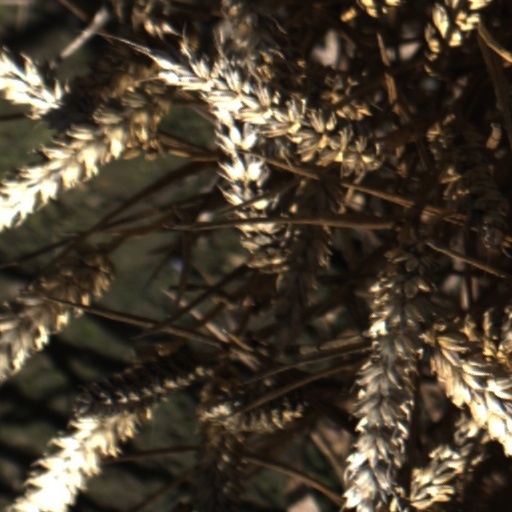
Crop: wheat